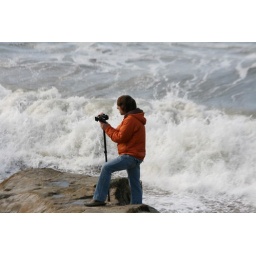
This guy was taking video of guys in matching O'Neil wetsuits jumping into the water.